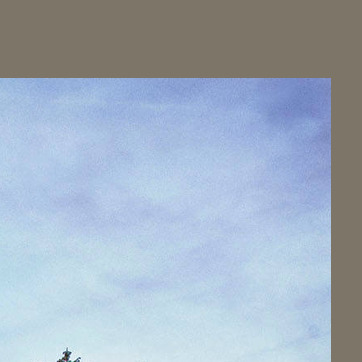
Material: sky